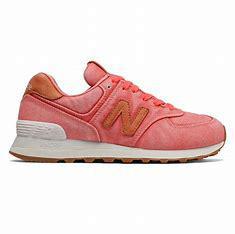
Brand: New
Model: Balance WL574